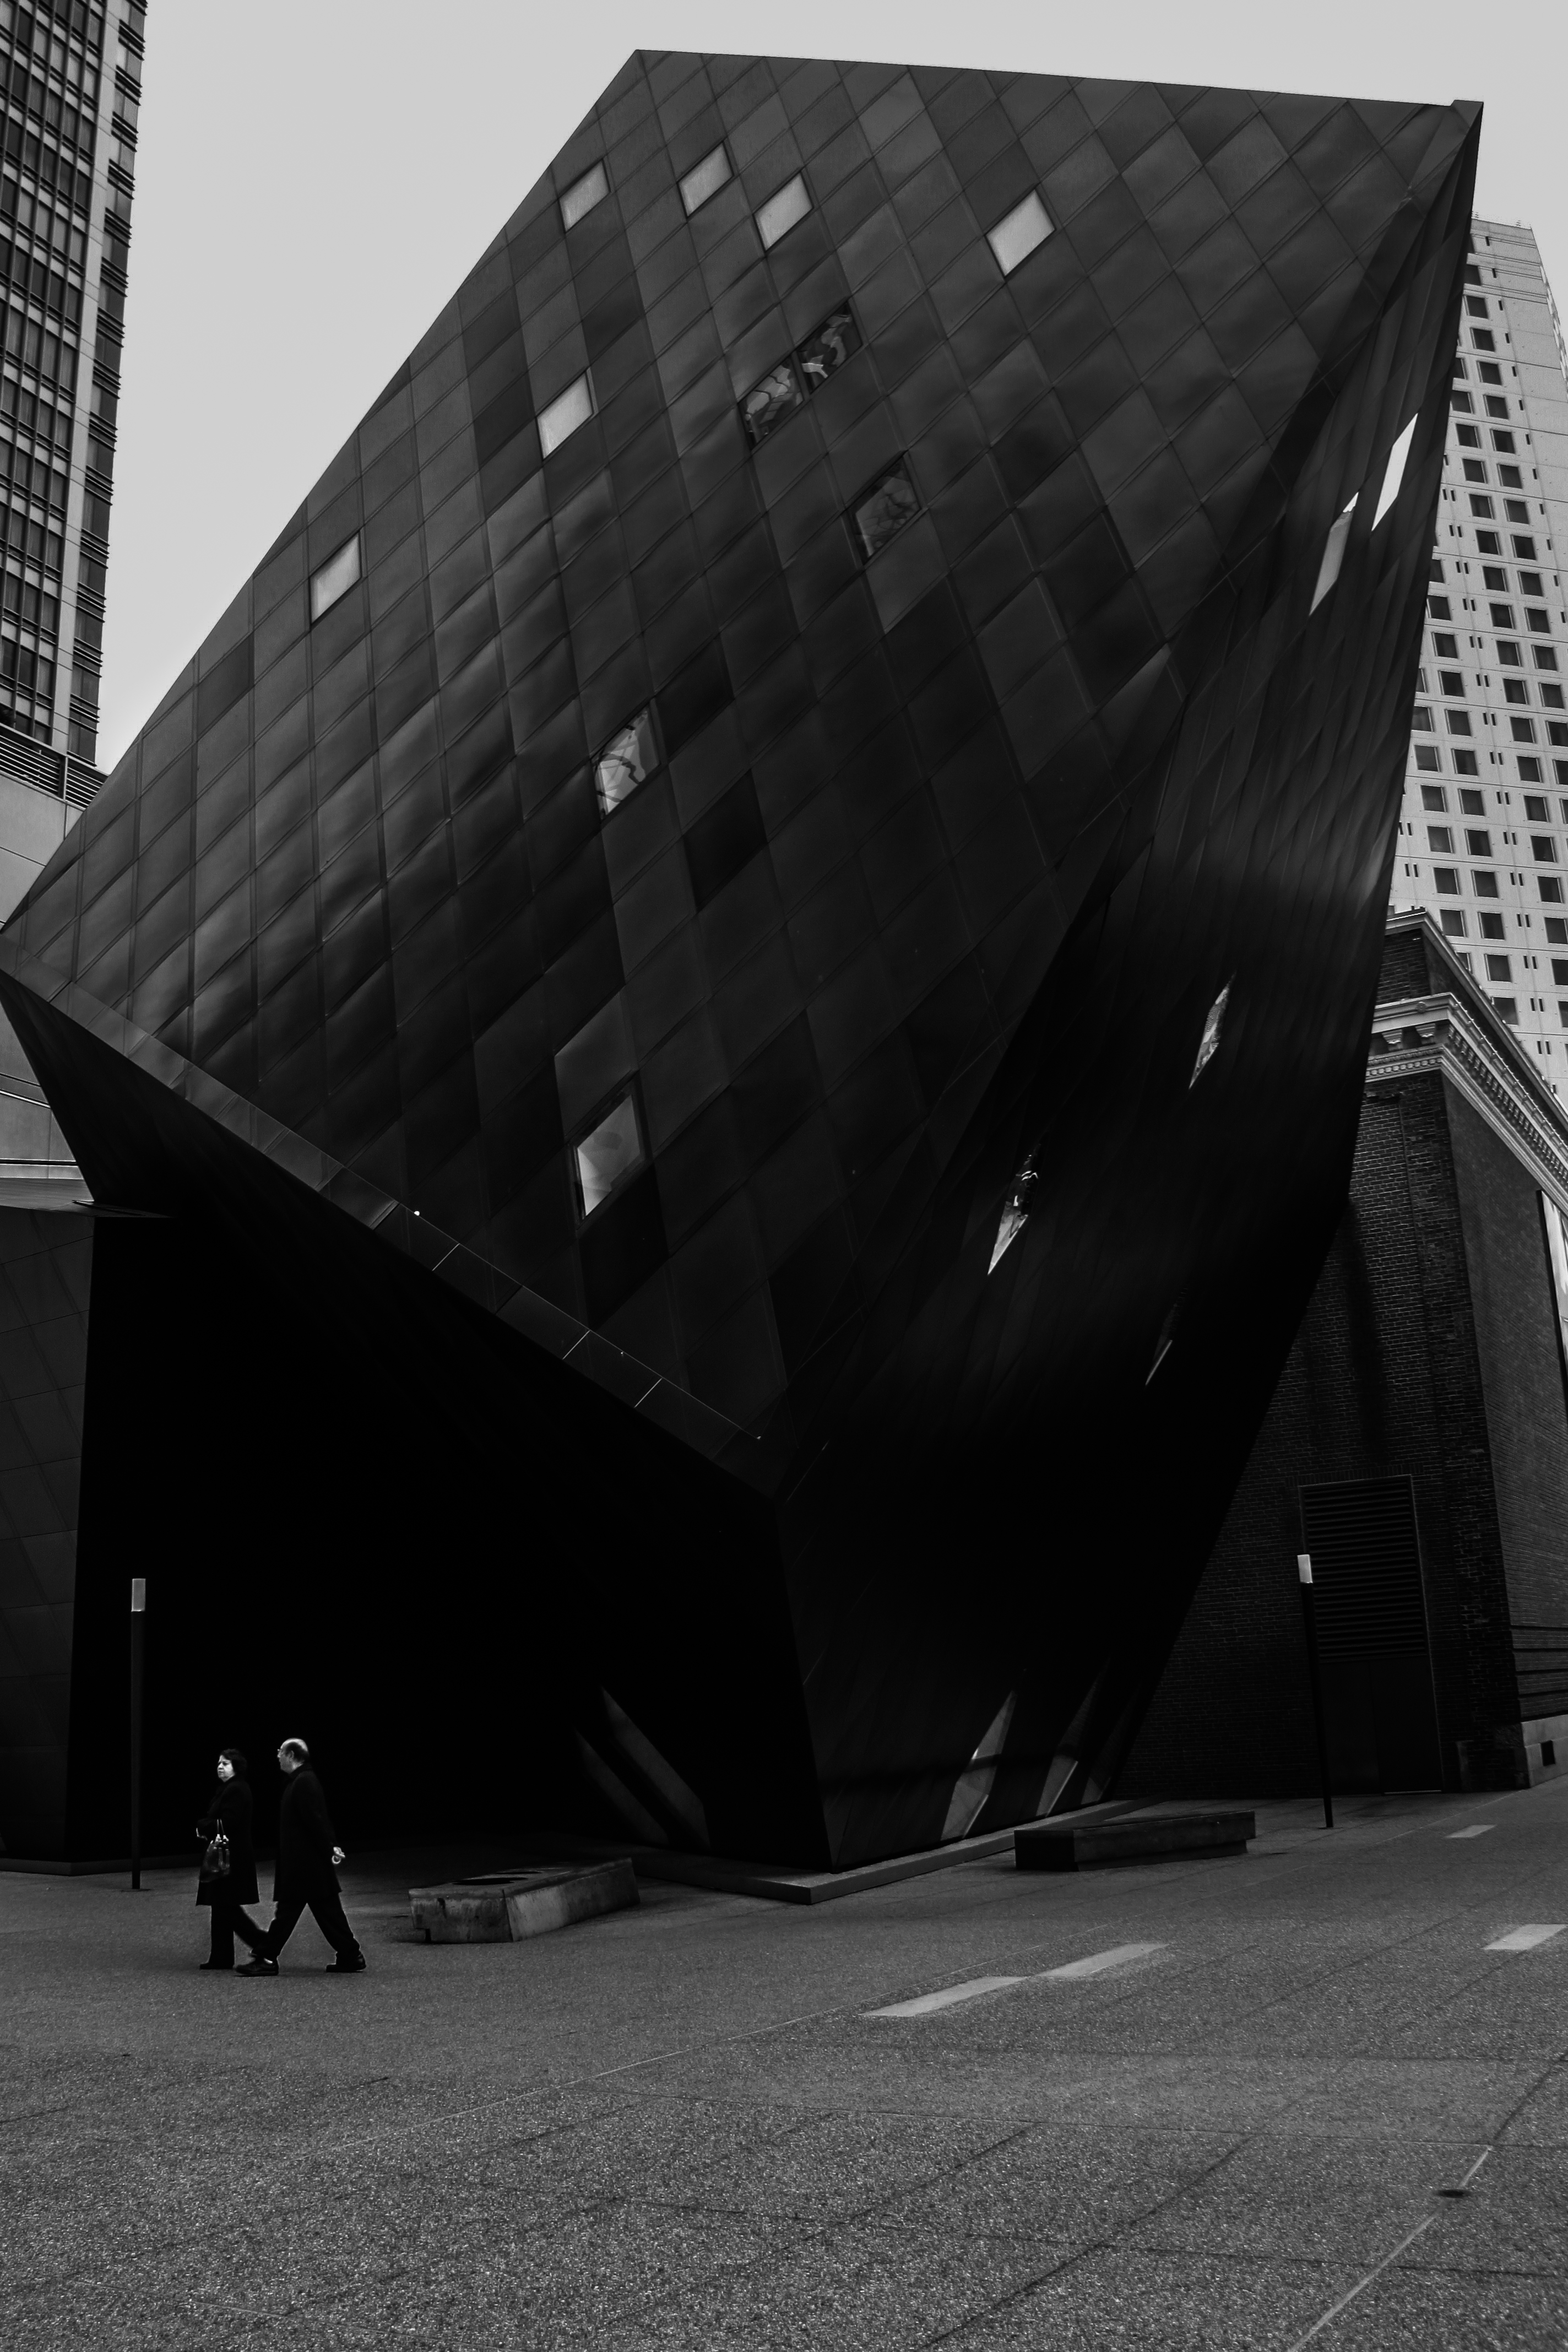
light, black and white, architecture, structure, people, white, night, skyscraper, line, small, darkness, black, monochrome, blackandwhite, sanfrancisco, symmetry, shape, urban area, monochrome photography, atmosphere of earth